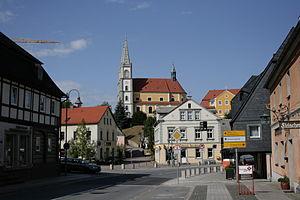
Schirgiswalde-Kirschau est une ville de Saxe, située dans l'arrondissement de Bautzen, dans le district de Dresde. Elle a été créée le 1ᵉʳ janvier 2011 par la fusion des anciennes communes autonomes de Schirgiswalde, Kirschau et Crostau.